List of Israeli submissions for the Academy Award for Best International Feature Film

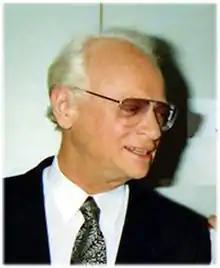
Ephraim Kishon directed "Sallah" (1964), Israel's first film nominated for the award.

The Academy of Motion Picture Arts and Sciences has invited the film industries of various countries to submit their best film for the Academy Award for Best Foreign Language Film since 1956. The Foreign Language Film Award Committee oversees the process and reviews all the submitted films. Following this, they vote via secret ballot to determine the five nominees for the award. Below is a list of the films that have been submitted by Israel for review by AMPAS for the Foreign Film Oscar along with the year of the submission and the year of the respective Academy Award ceremony.